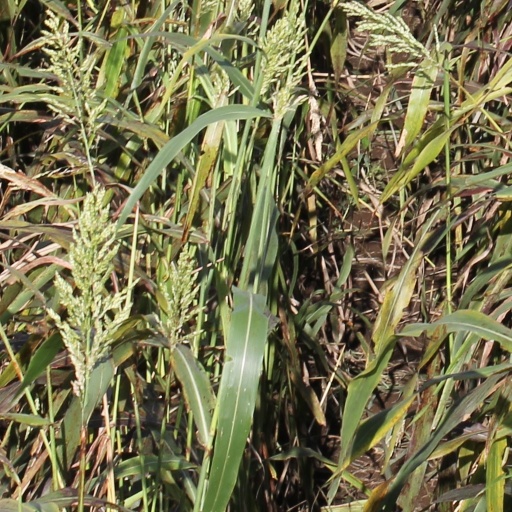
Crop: sorghum